Storkeegen

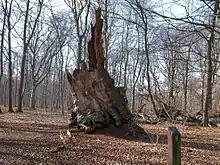
The remains of Storkeegen.

Storkeegen was a pedunculate oak located in Jægerspris Nordskov, near the town Jægerspris in Denmark. The remains of Storkegen are located in the same forest as Kongeegen and Snoegen.